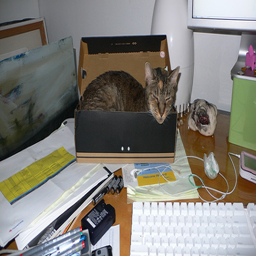
A small cat sleeping in a shoe box on a desk.
A cat sleeping in a box that's on a work desk.
Cat sleeping in a box on a desk top.
The cat lays in the box on the table cluttered with papers and electronics.
A black and gray cat sleeps in a shoe box on a desk near a keyboard.